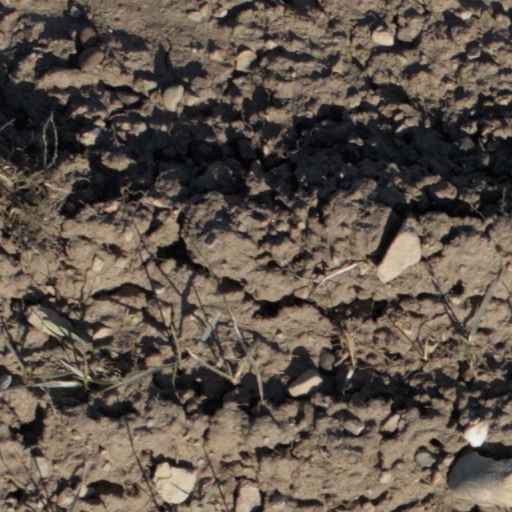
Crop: wheat